Katatonia

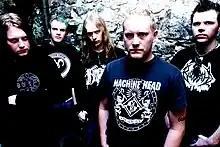
Katatonia in 2004

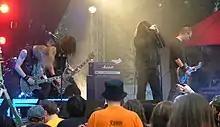
Katatonia in Kuopio at Rockcock-musicfestival, 2008

The band continued to spend much of 2003 and 2004 touring in support of the album. The band started writing for their seventh studio album as early as October 2004, and spent six months of 2005 in the studio recording the album, while taking breaks for further touring. The band's only releases during the time period was two compilation album releases: "Brave Yester Days", a collection of songs from their death metal era in the mid-1990s, and "The Black Sessions", a collection of songs from after they moved away from death metal. While initially planning on releasing the album by the end of 2005, recording sessions went late into 2005, pushing its release into 2006. The album, entitled "The Great Cold Distance", released in March 2006, along with the accompanying singles "My Twin" and "Deliberation".